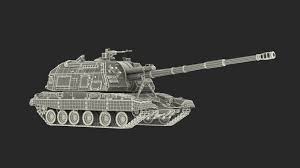
Label: 2S19_MSTA